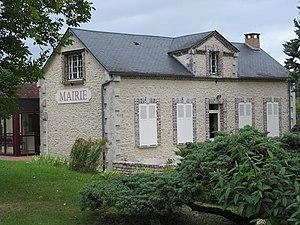
Mairie de Paley, France.